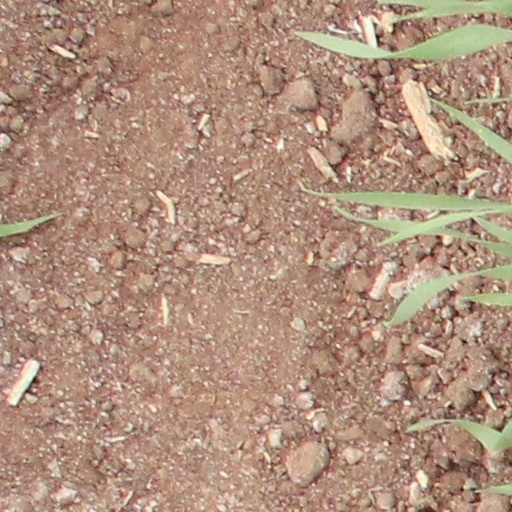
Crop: wheat